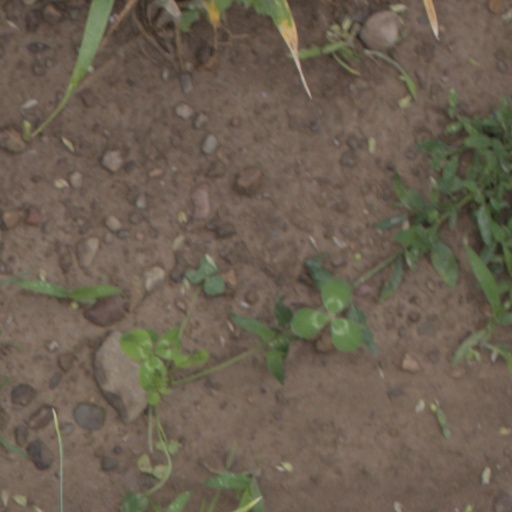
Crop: wheat